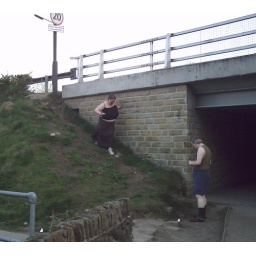
New road bridge over the Peak Forest canal